Notts County F.C.

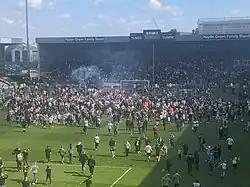
Notts County supporters celebrate the team reaching the 2023 National League play-off final

Notts moved to Trent Bridge in 1883, taking over the tenancy from Forest. Football was played on the Fox Road side of the ground, and facilities were initially basic, with only a small stand at the Radcliffe Road end and the pavilion, the latter of which being some distance away from the football pitch. Later developments included a stand which Notts took with them when they moved to Meadow Lane in 1910. Notts County's record attendance at Trent Bridge was 25,000, reported for an FA Cup third round tie against Tottenham Hotspur in February 1907 and again for a First Division match against Everton in December 1908.